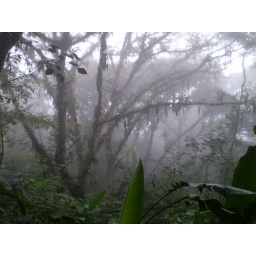
A cloud forest in Monteverde, Puntarenas Province, Costa Rica